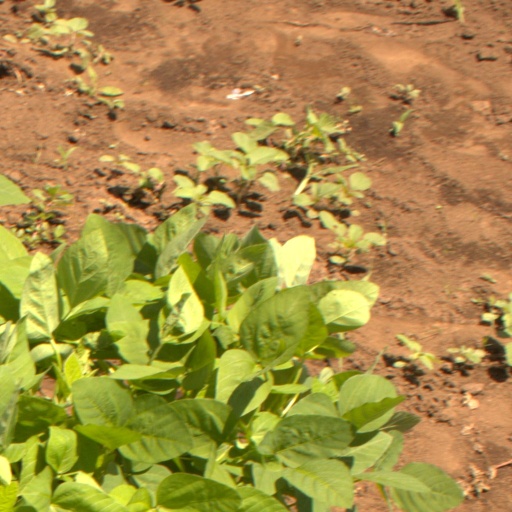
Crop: soybean